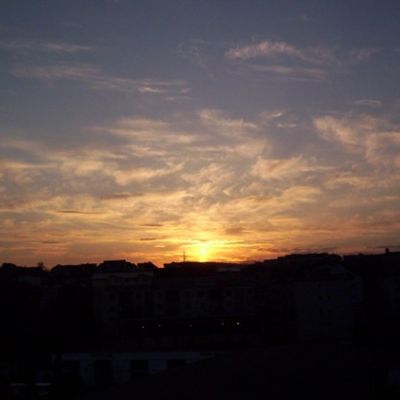
Cloud type: Altocumulus (Ac)